Ennis Courthouse

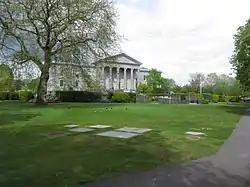
Ennis Courthouse

Ennis Courthouse is a judicial facility in Gort Road, Ennis, County Clare, Ireland.